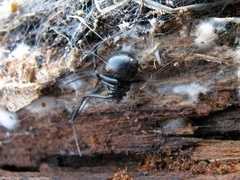
Species: Lactrodectus_hesperus